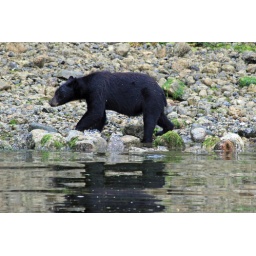
Black bear hunting for crabs under the rocks at low tide, Clayoquot Sound